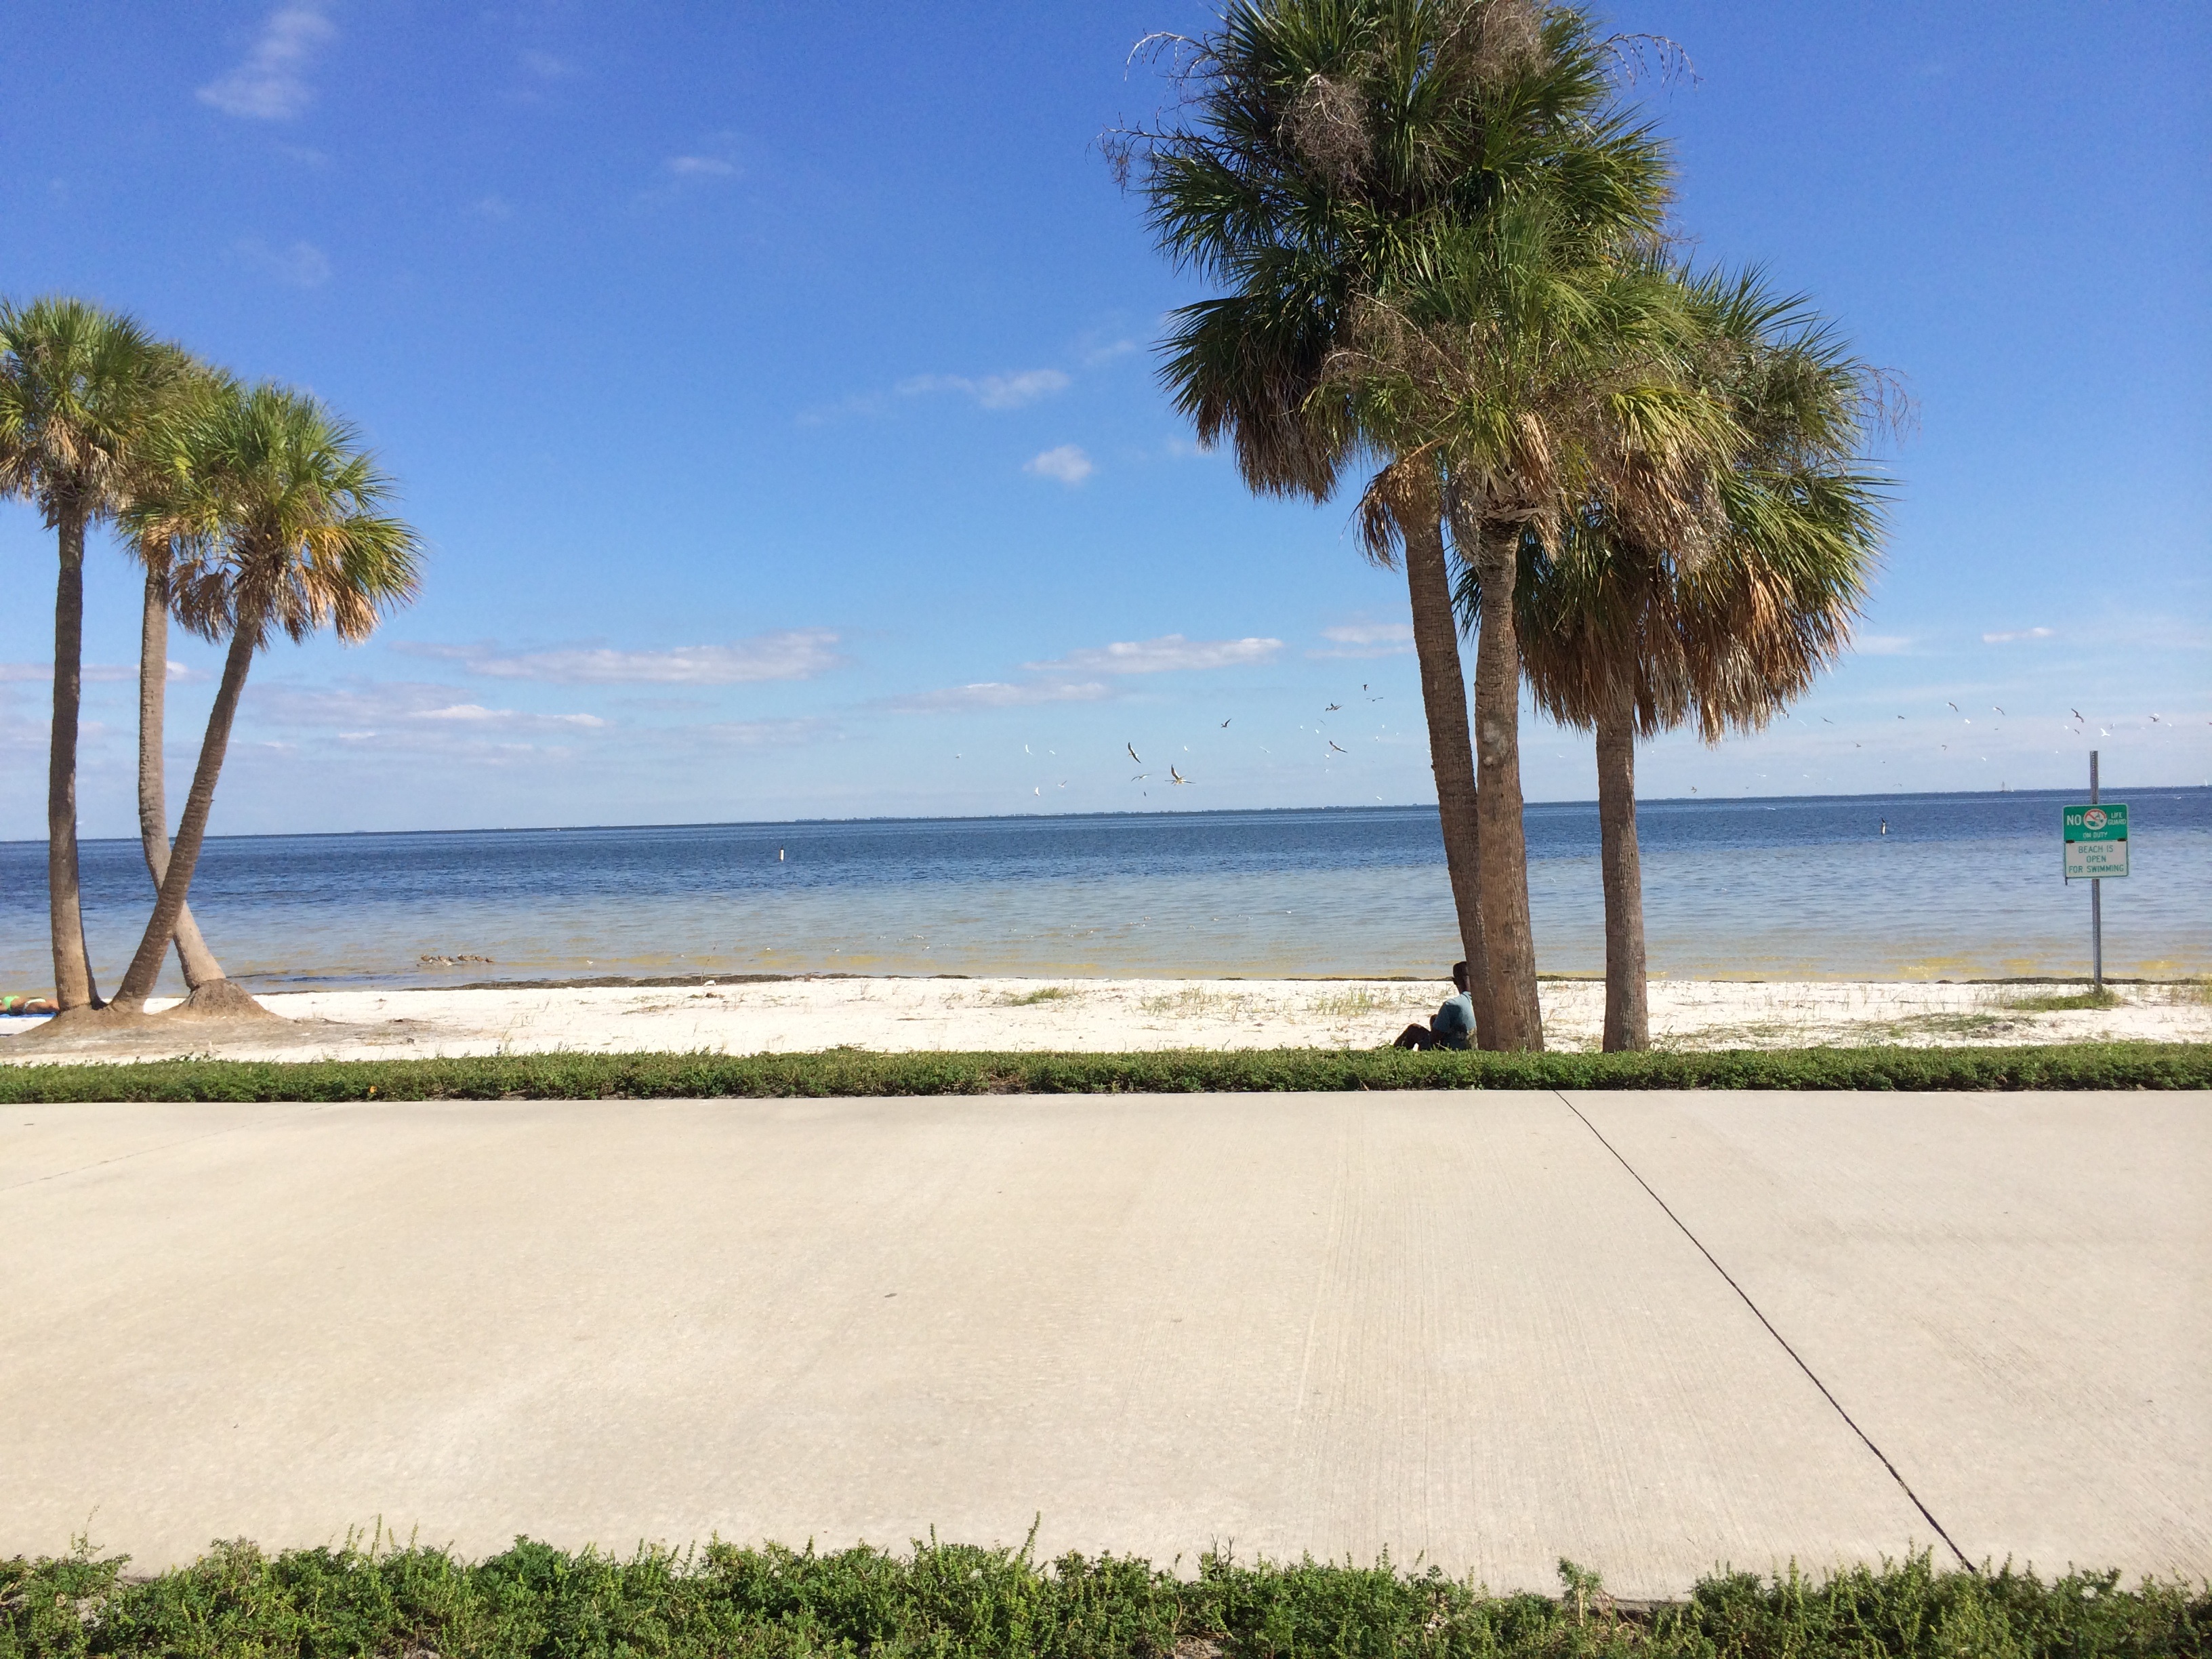
beach, sea, coast, tree, grass, sand, ocean, shore, walkway, vacation, bay, body of water, caribbean, cape, woody plant, arecales, palm family